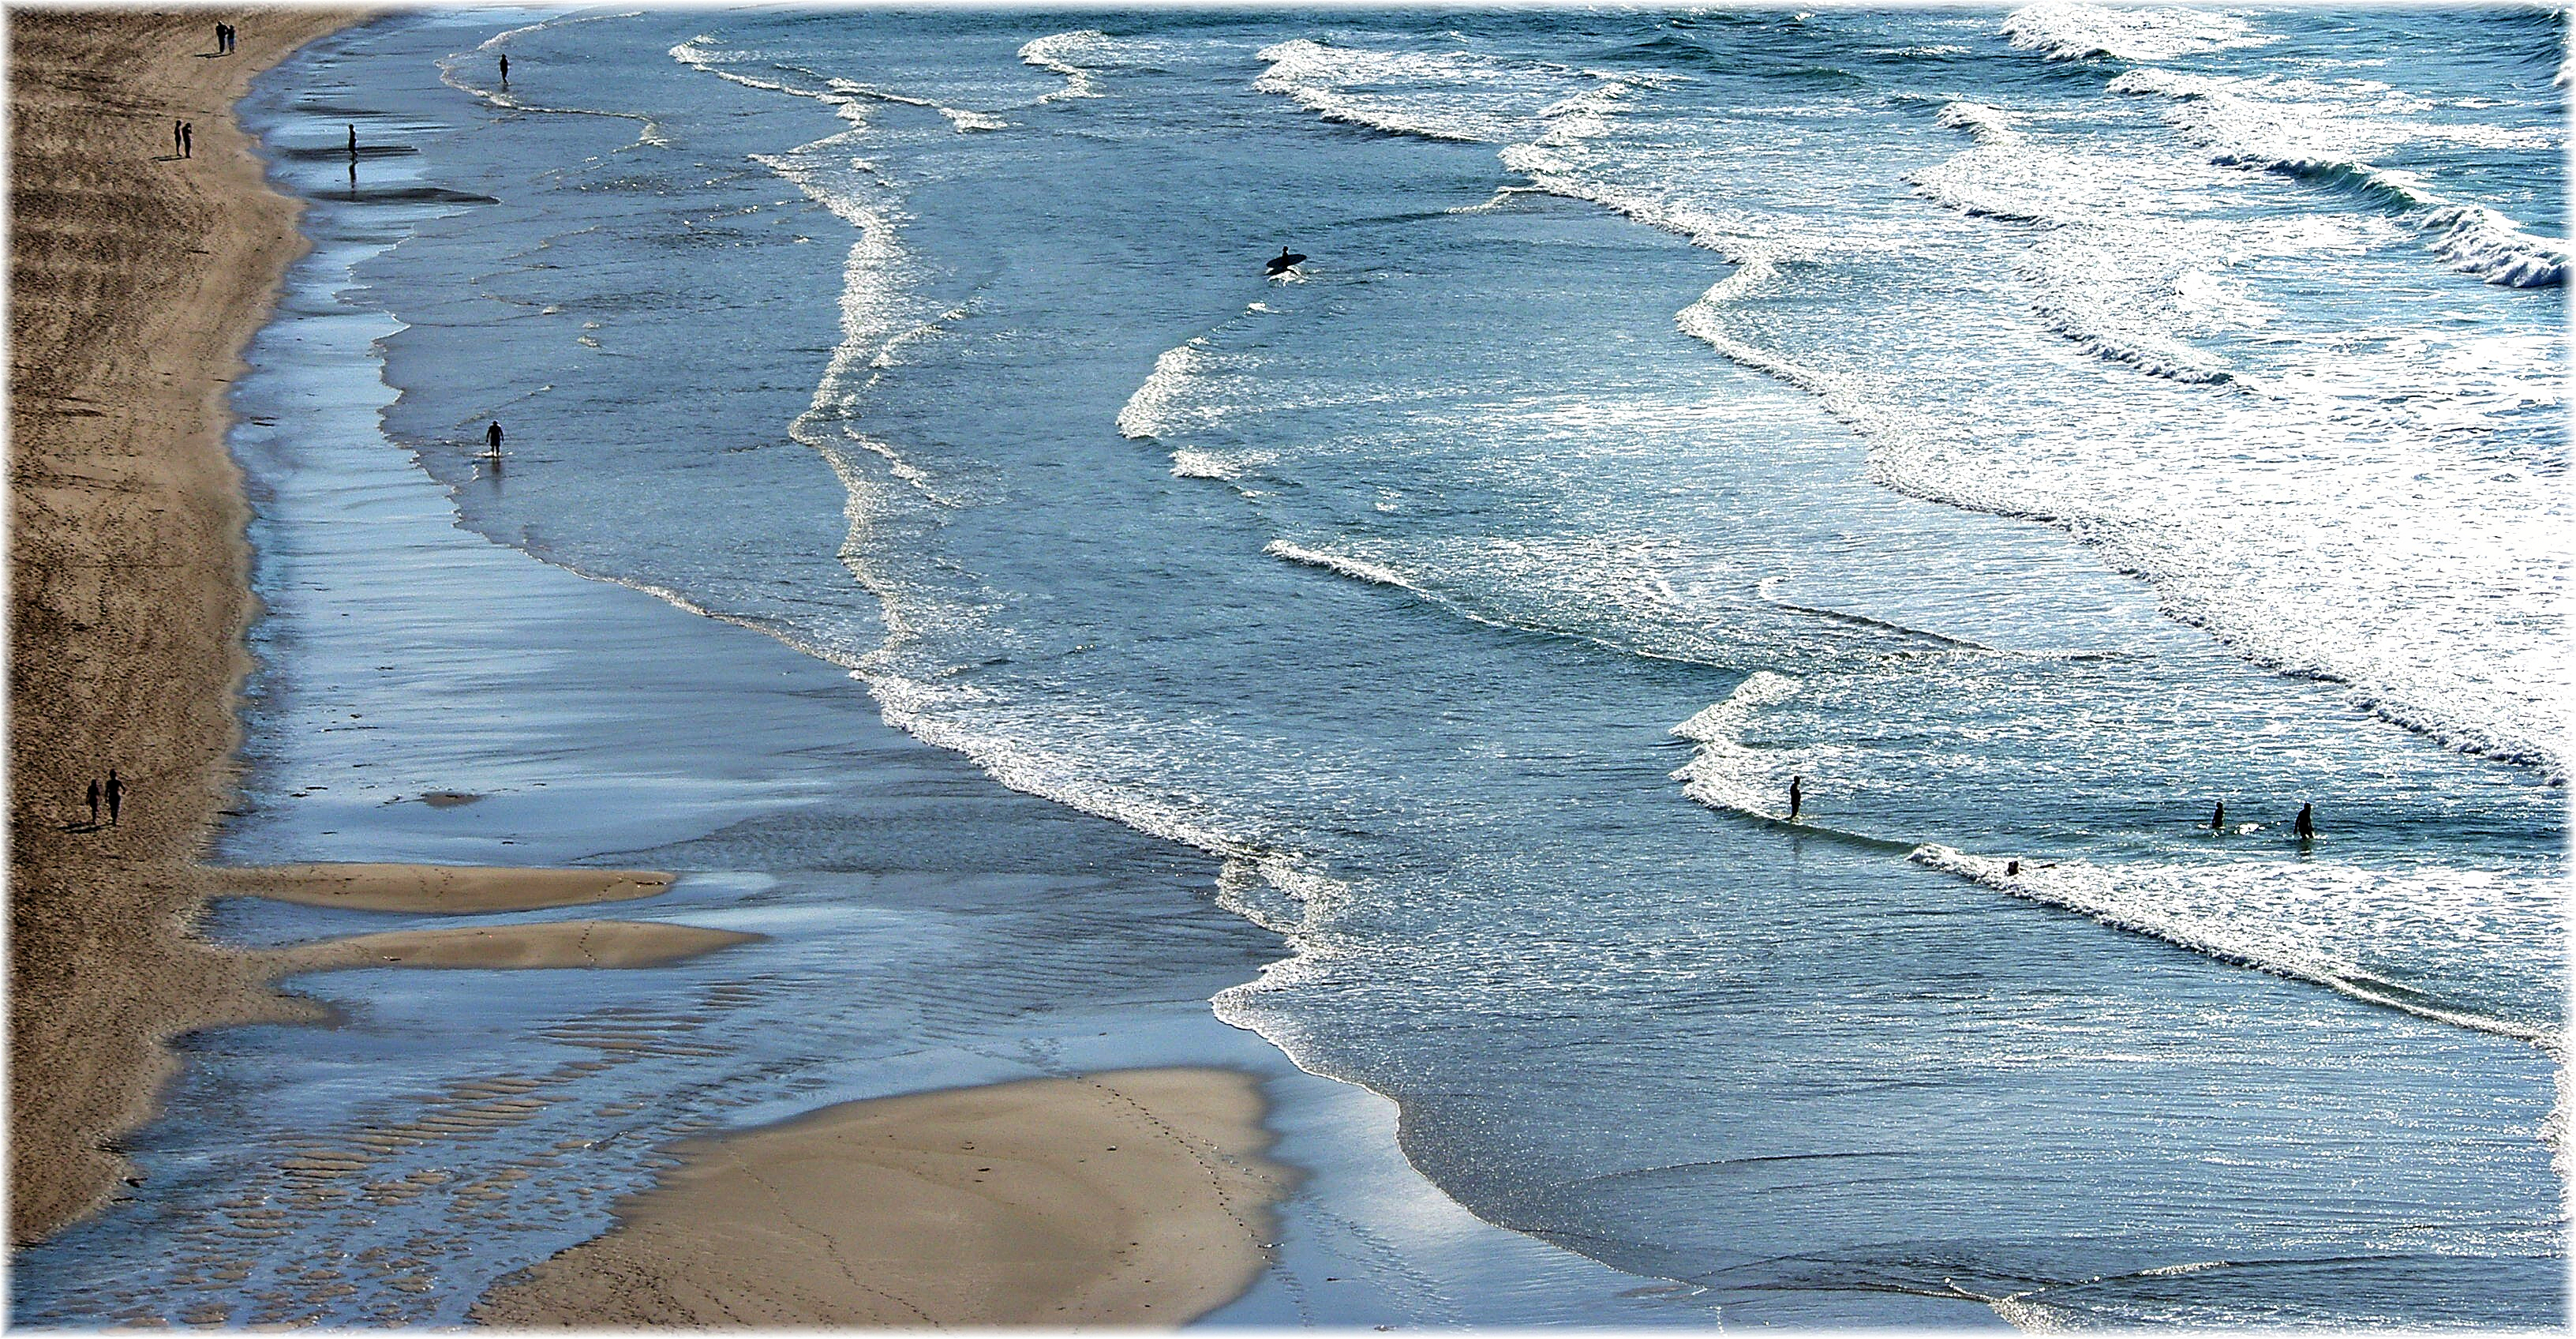
beach, sea, coast, water, sand, ocean, horizon, shore, wave, ice, reflection, blue, terrain, body of water, breakwater, mudflat, wind wave